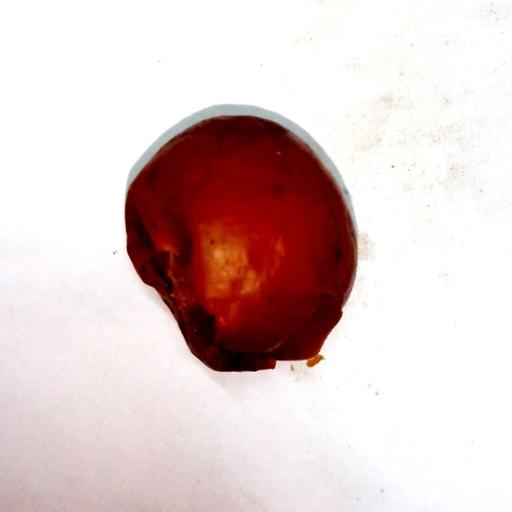
Label: bruised